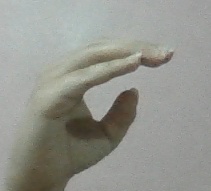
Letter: jeem